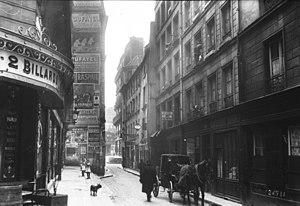
La rue des Anglais est une voie située dans le quartier de la Sorbonne du 5ᵉ arrondissement de Paris.